Lackey General Merchandise and Warehouse

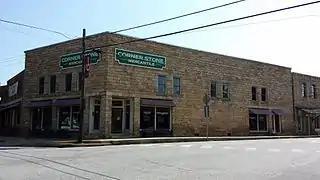

Lackey General Merchandise and Warehouse is a historic commercial building at the northeast corner of Arkansas Highway 66 and North Peabody Avenue in the center of Mountain View, Arkansas. It is a roughly rectangular two-story structure, built out of local stone, with a flat roof surrounded by a low parapet. Its main facade faces west toward the Stone County Courthouse, with plate glass windows topped by awnings on the first floor, and four sash windows on the second. The main entrance is in an angle at the street corner, with the building corner supported by a square stone post. Built in 1924, it is believed to be the largest commercial building in Stone County.